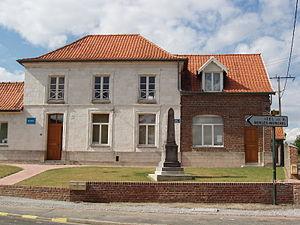
Tilloy-lès-Hermaville est une commune française située dans le département du Pas-de-Calais en région Hauts-de-France.